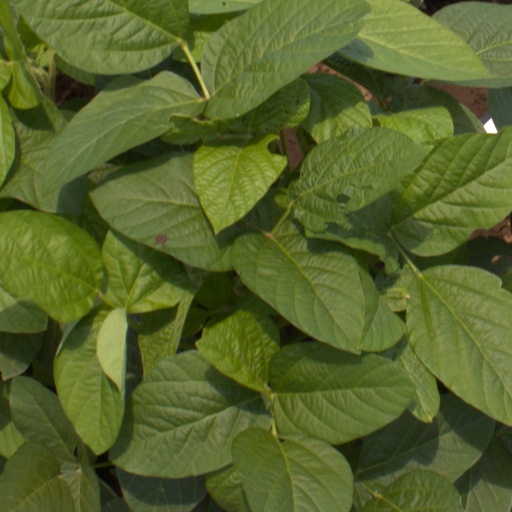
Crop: soybean